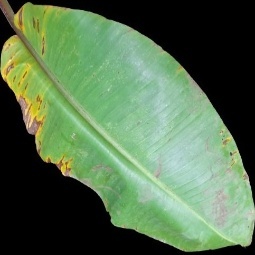
Label: Potassium